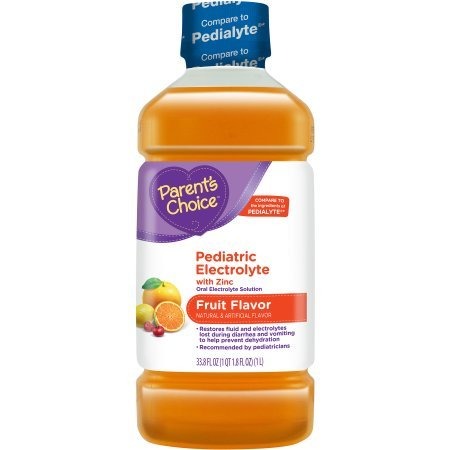
Item Name: Parent's Choice - Pediatric Electrolyte Drink, Fruit Flavored, 1 liter
Value: 33.81
Unit: Fl Oz

Price: 3.58